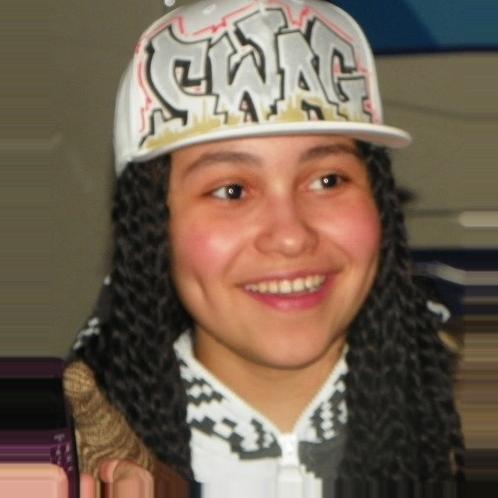
Age: 14